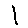
Label: 1